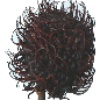
Label: Rambutan 1